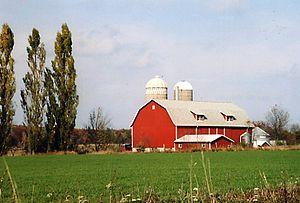
Green Bay est une ville américaine, siège du comté de Brown dans l'État du Wisconsin. Comptant 104 057 habitants lors du recensement des États-Unis de 2010, elle est historiquement la première colonie de l'État actuel du Wisconsin, fondée par l'explorateur français Jean Nicolet en 1634 sous le nom de la « Baie des Puants ». La ville est aujourd'hui connue pour son équipe de National Football League, les Packers de Green Bay.